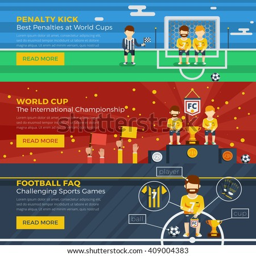
football horizontal banner set with different stages and elements of the game